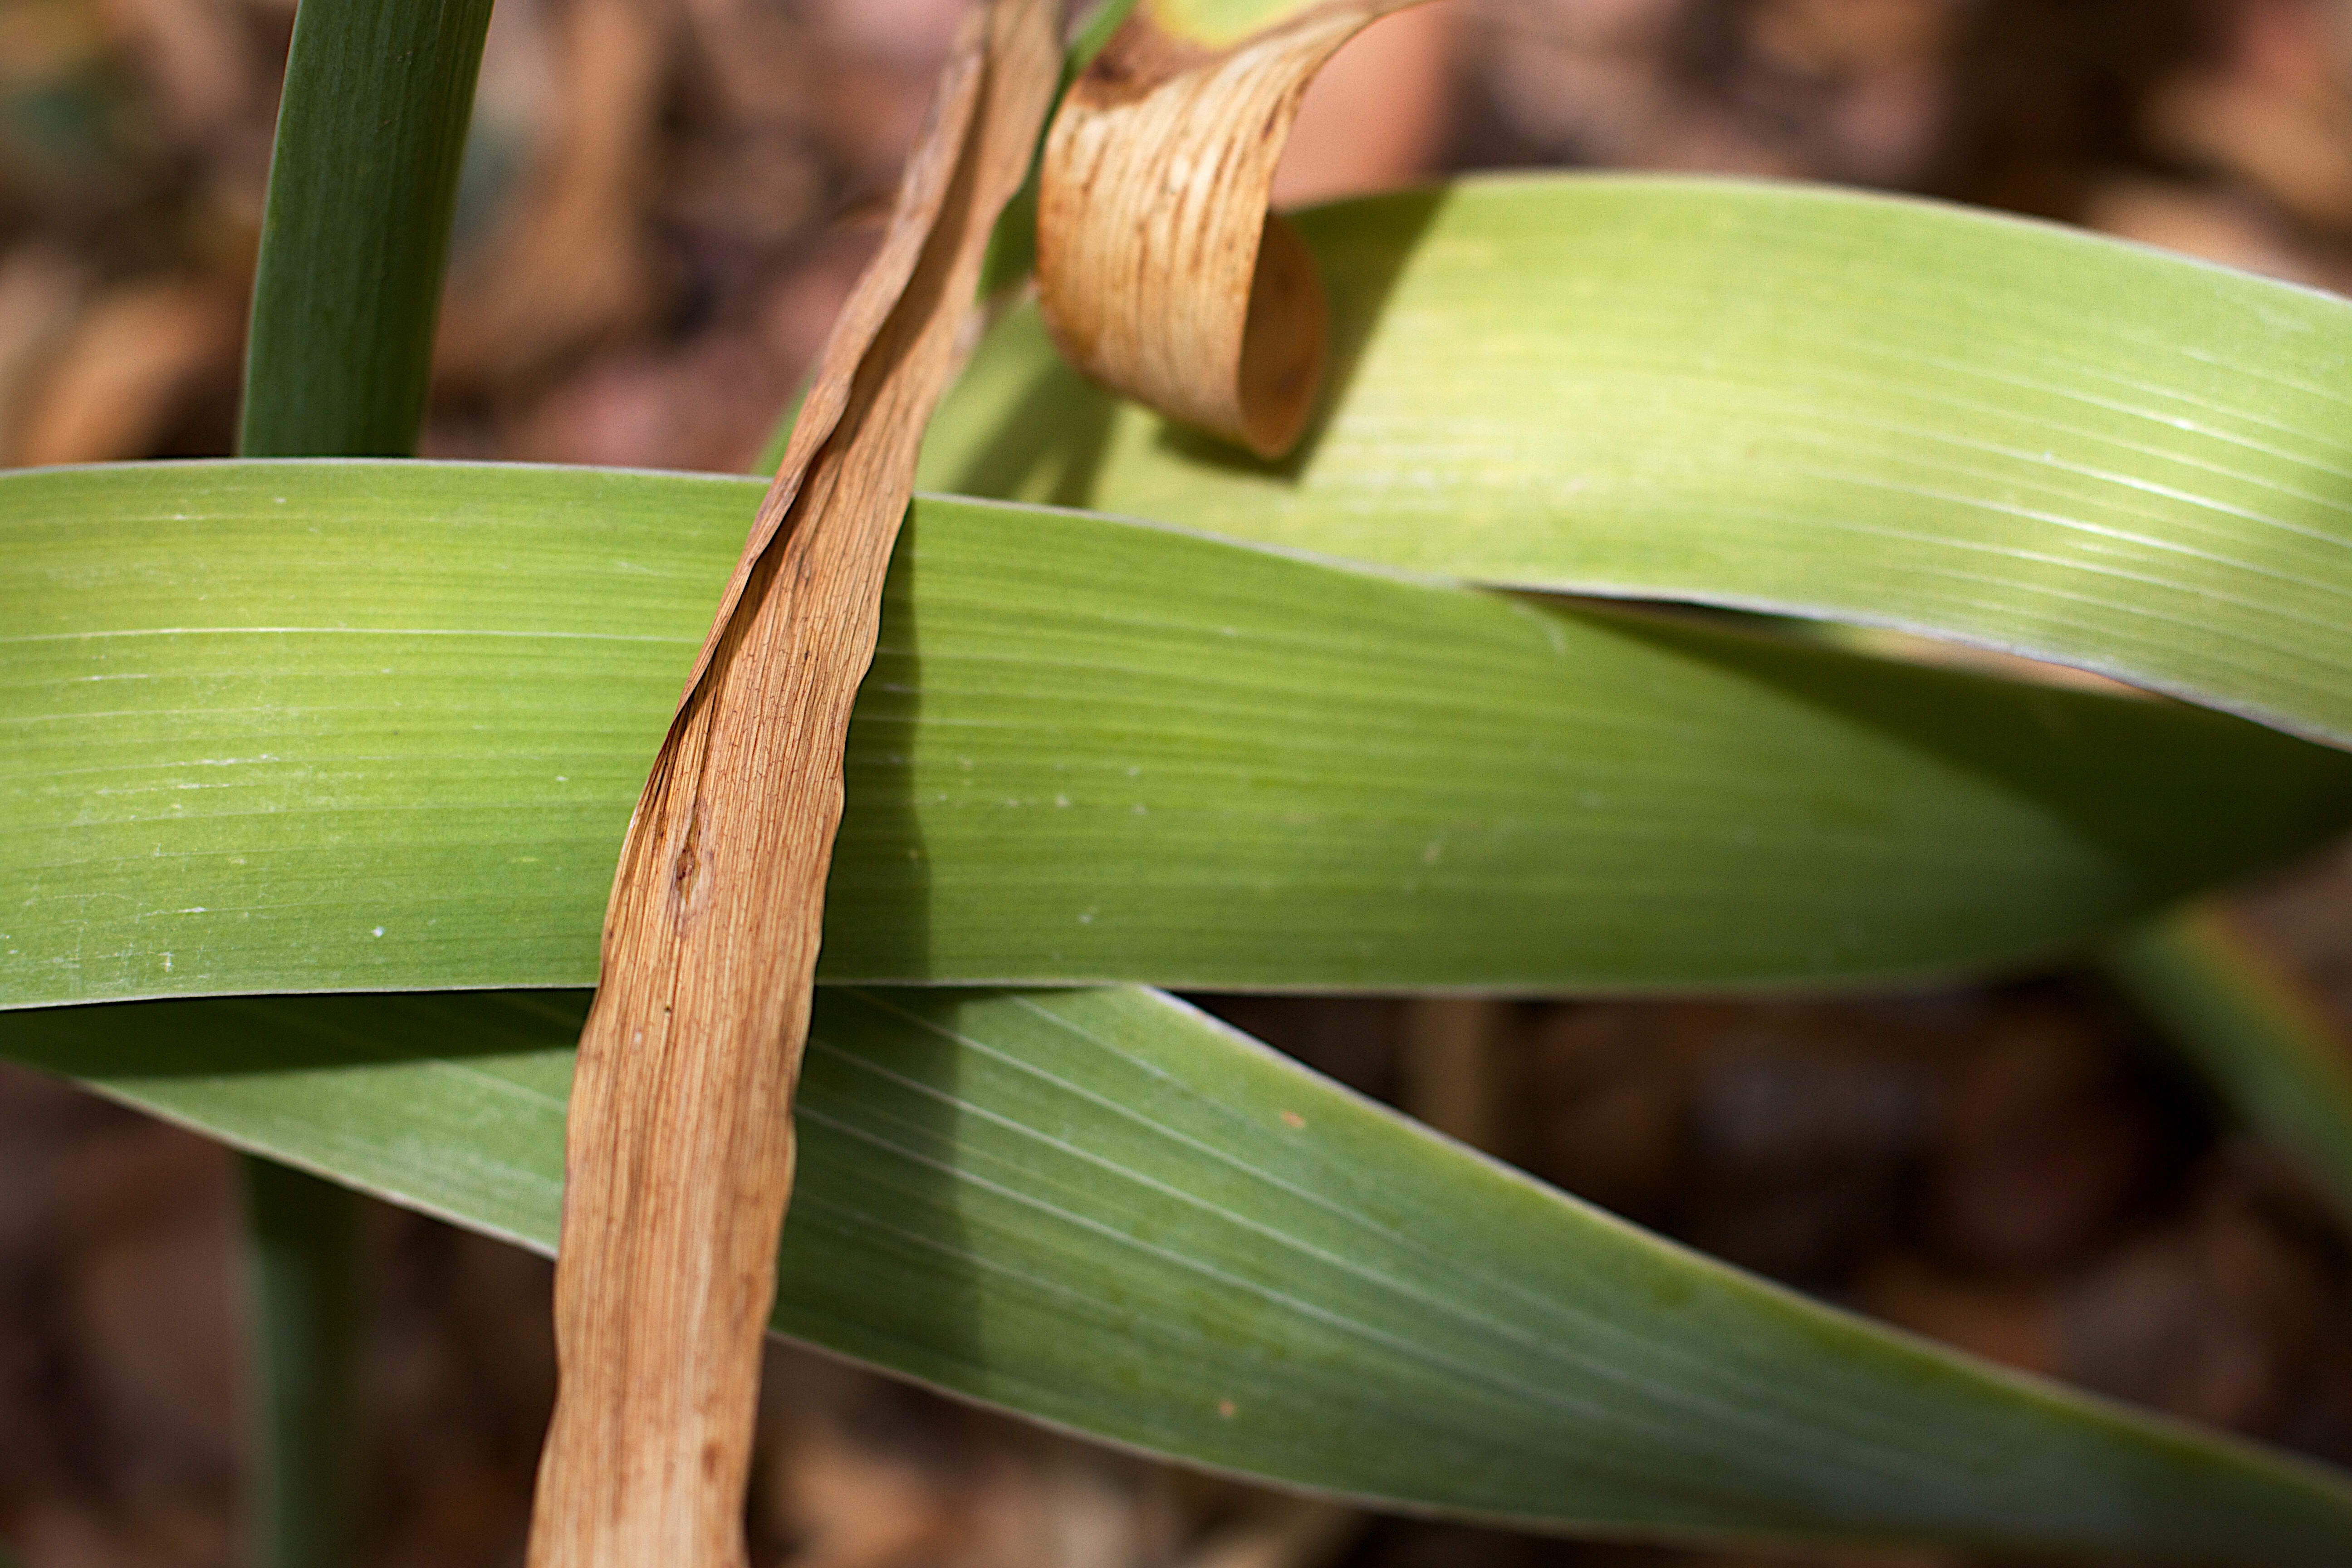
plant, leaf, flower, green, crop, botany, flora, close up, layer, macro photography, grass family, plant stem, arecales